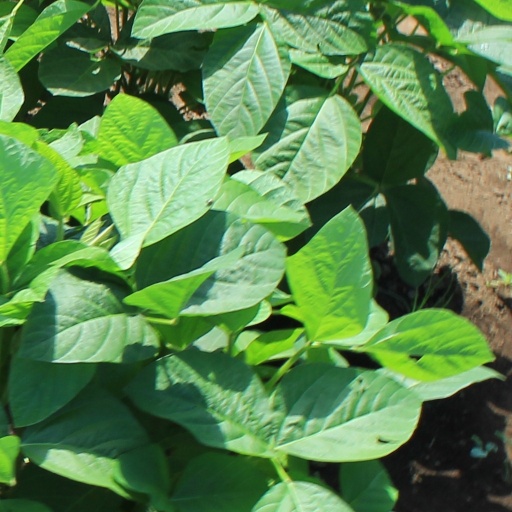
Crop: soybean